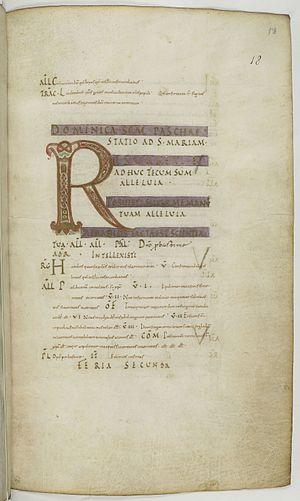
L'Antiphonaire de Compiègne est un manuscrit enluminé contenant un graduel et un antiphonaire de la fin du IXᵉ siècle. Il provient de l'Abbaye Saint-Corneille de Compiègne qui lui a donné son nom. Il s'agit du plus ancien antiphonaire en latin conservé. Il est actuellement conservé à la Bibliothèque nationale de France.